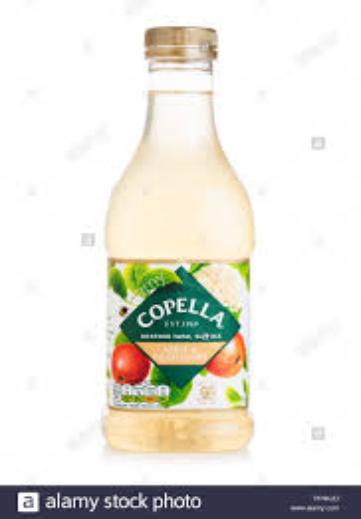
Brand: copella
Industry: Food